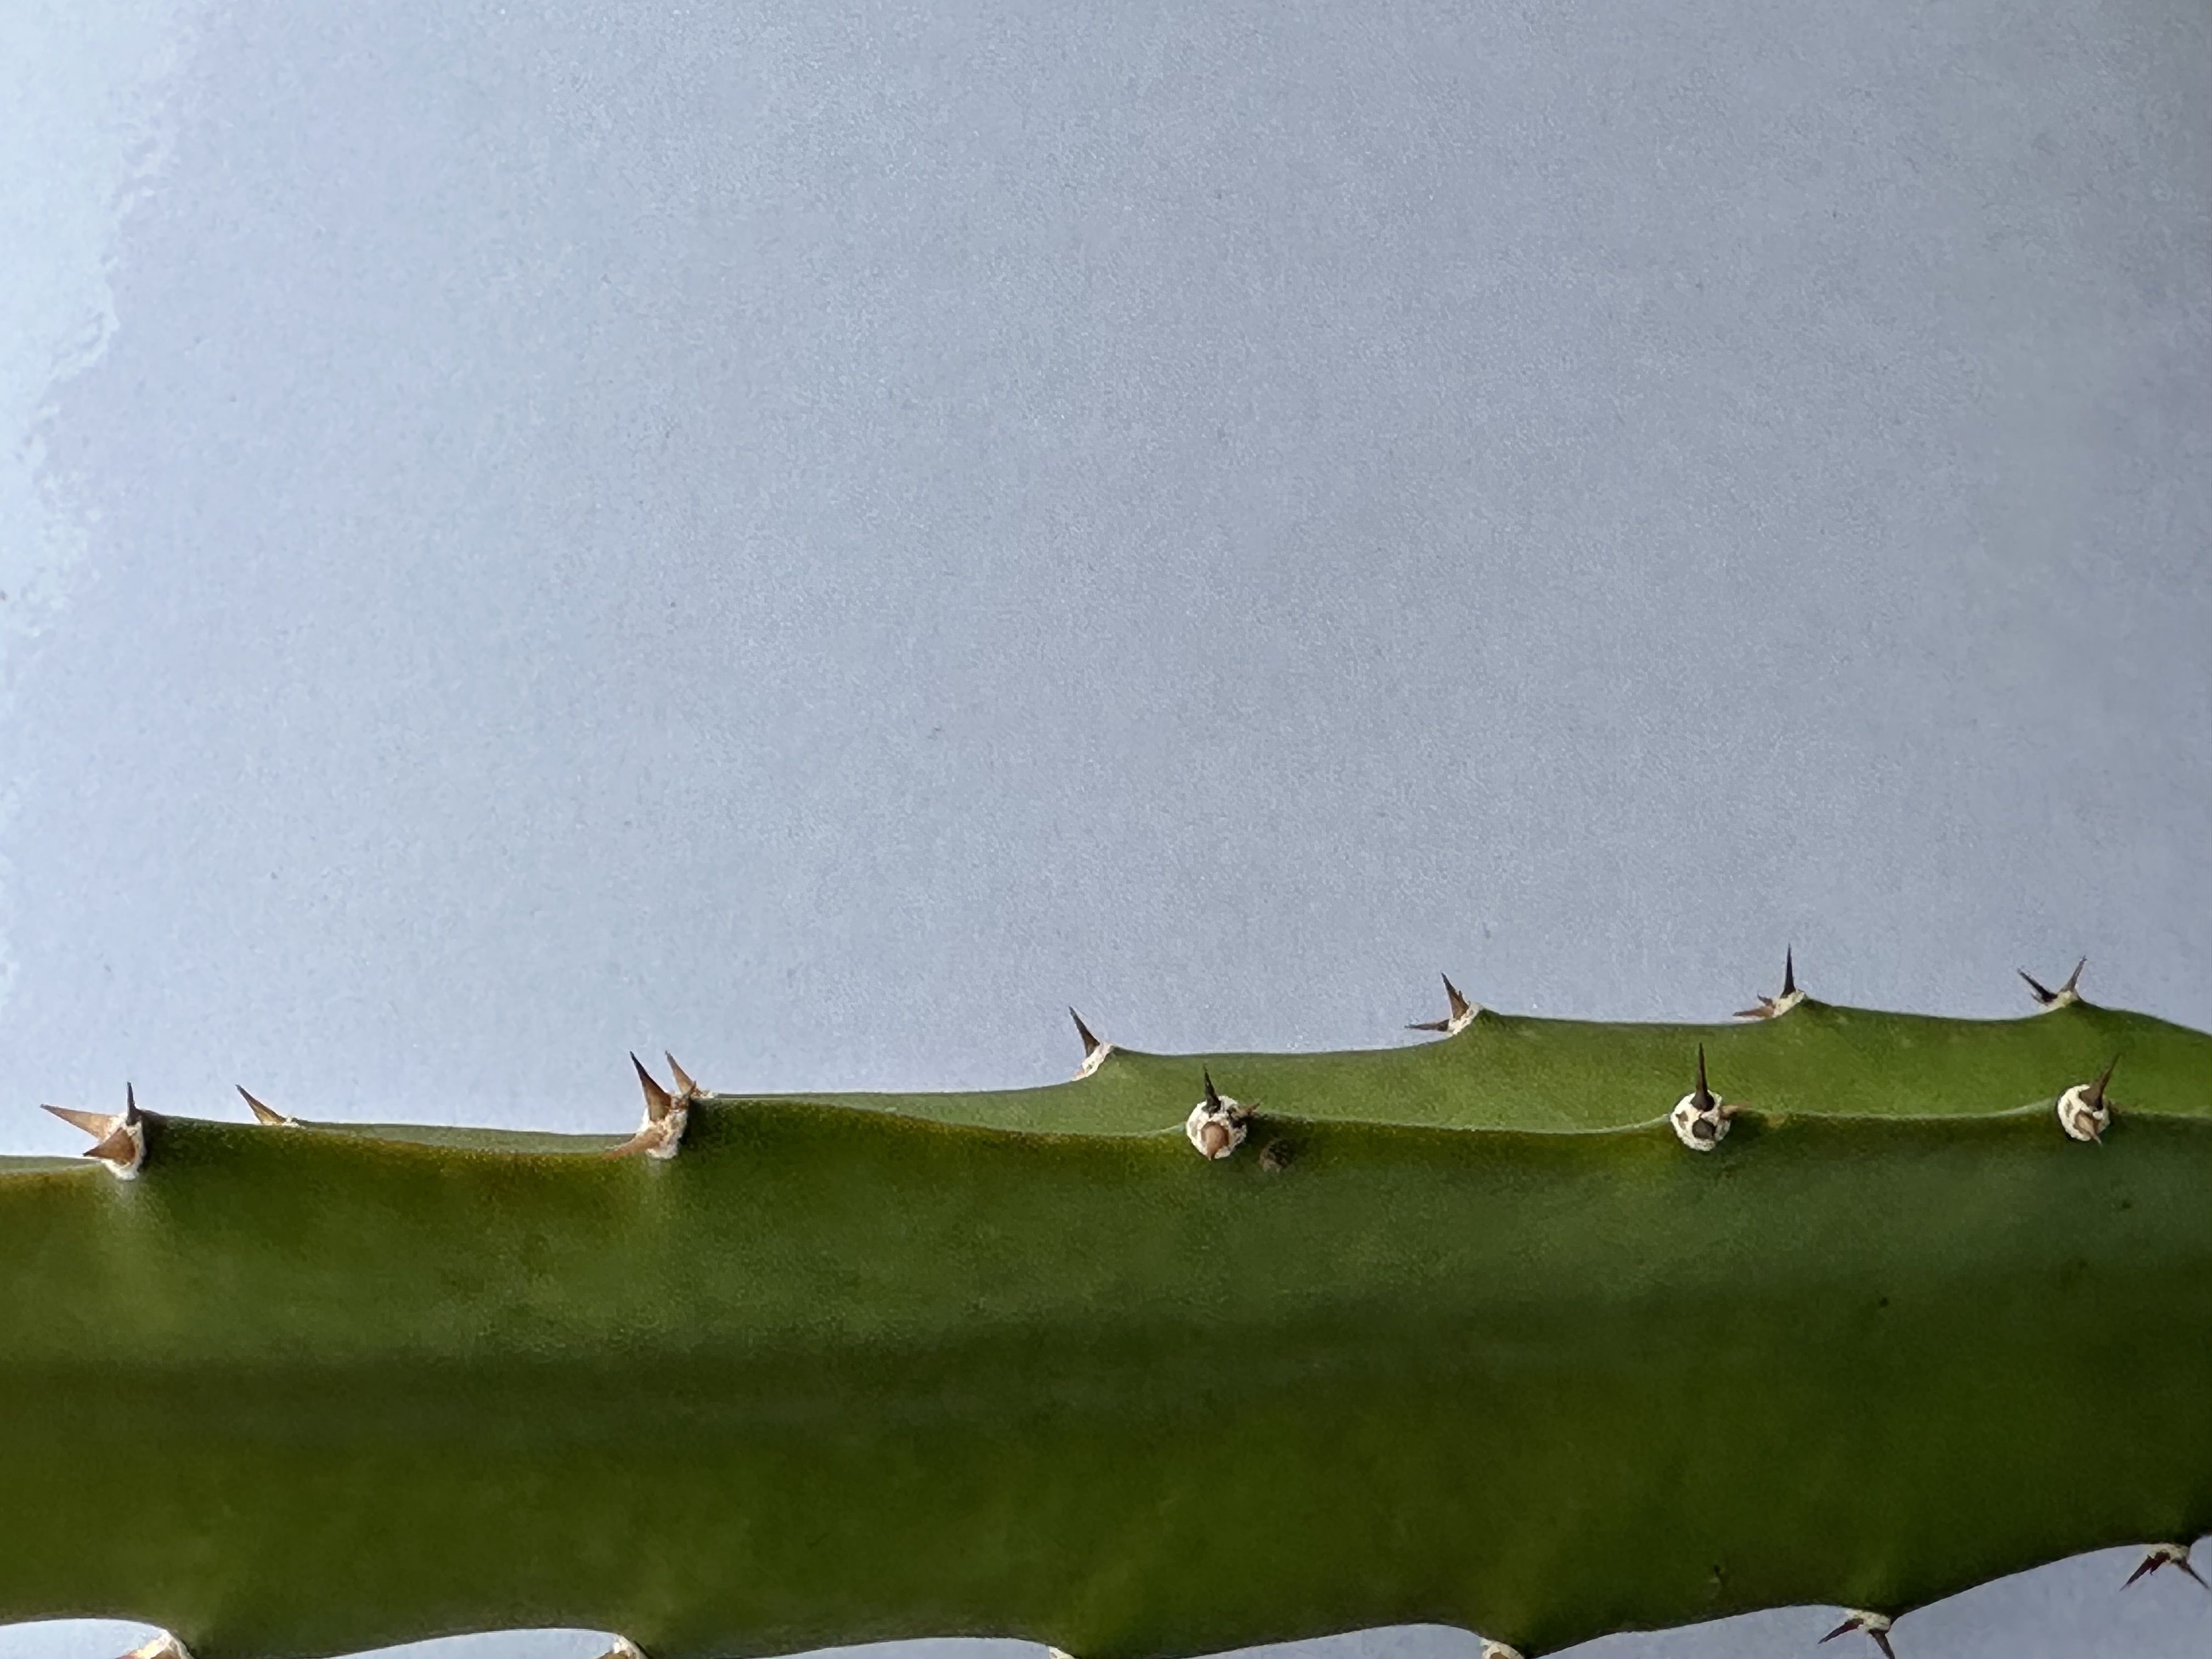
Label: Good leaf